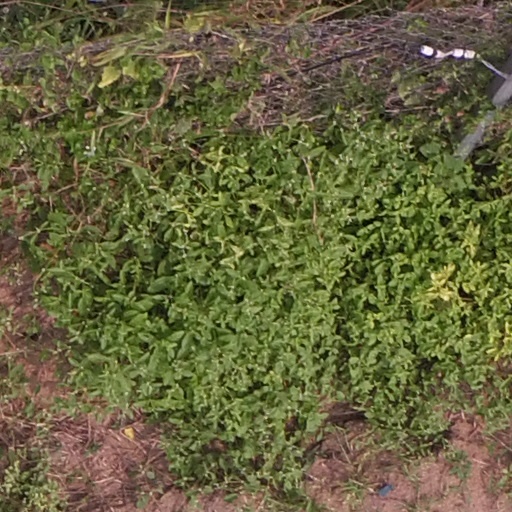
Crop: maize; corn